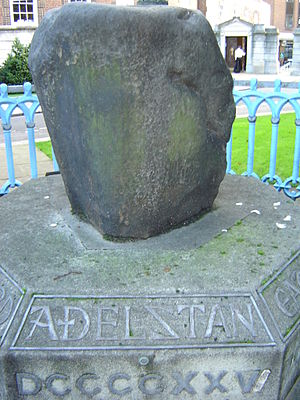
Adalstein af England
Anglosaksisk kroningssten i Kingston upon Thames med navnet Adelstan.
Adalstein af England blev født omkring år 895 i Wessex i England og døde 27. oktober 939. Han blev gravlagt i klosteret Malmesbury Abbey i Wiltshire.